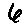
Label: 6